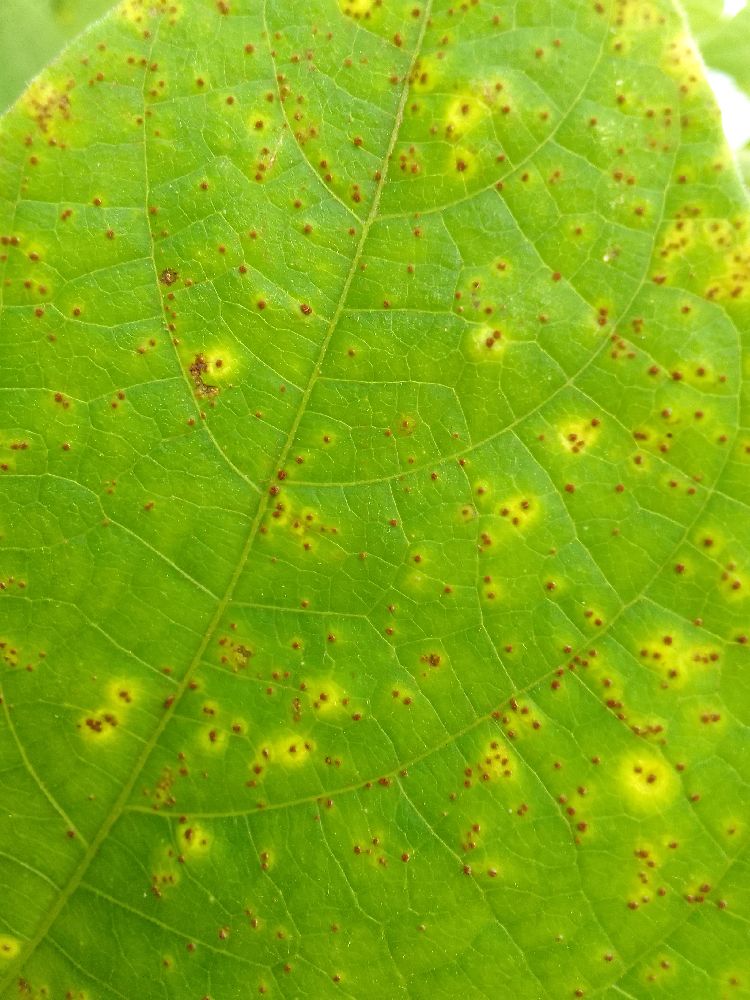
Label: rust